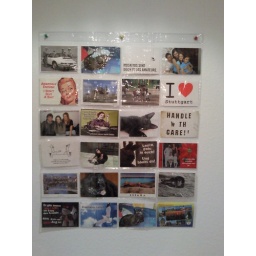
new wall decoration in the corridor